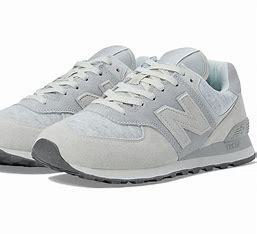
Brand: New
Model: Balance Classics